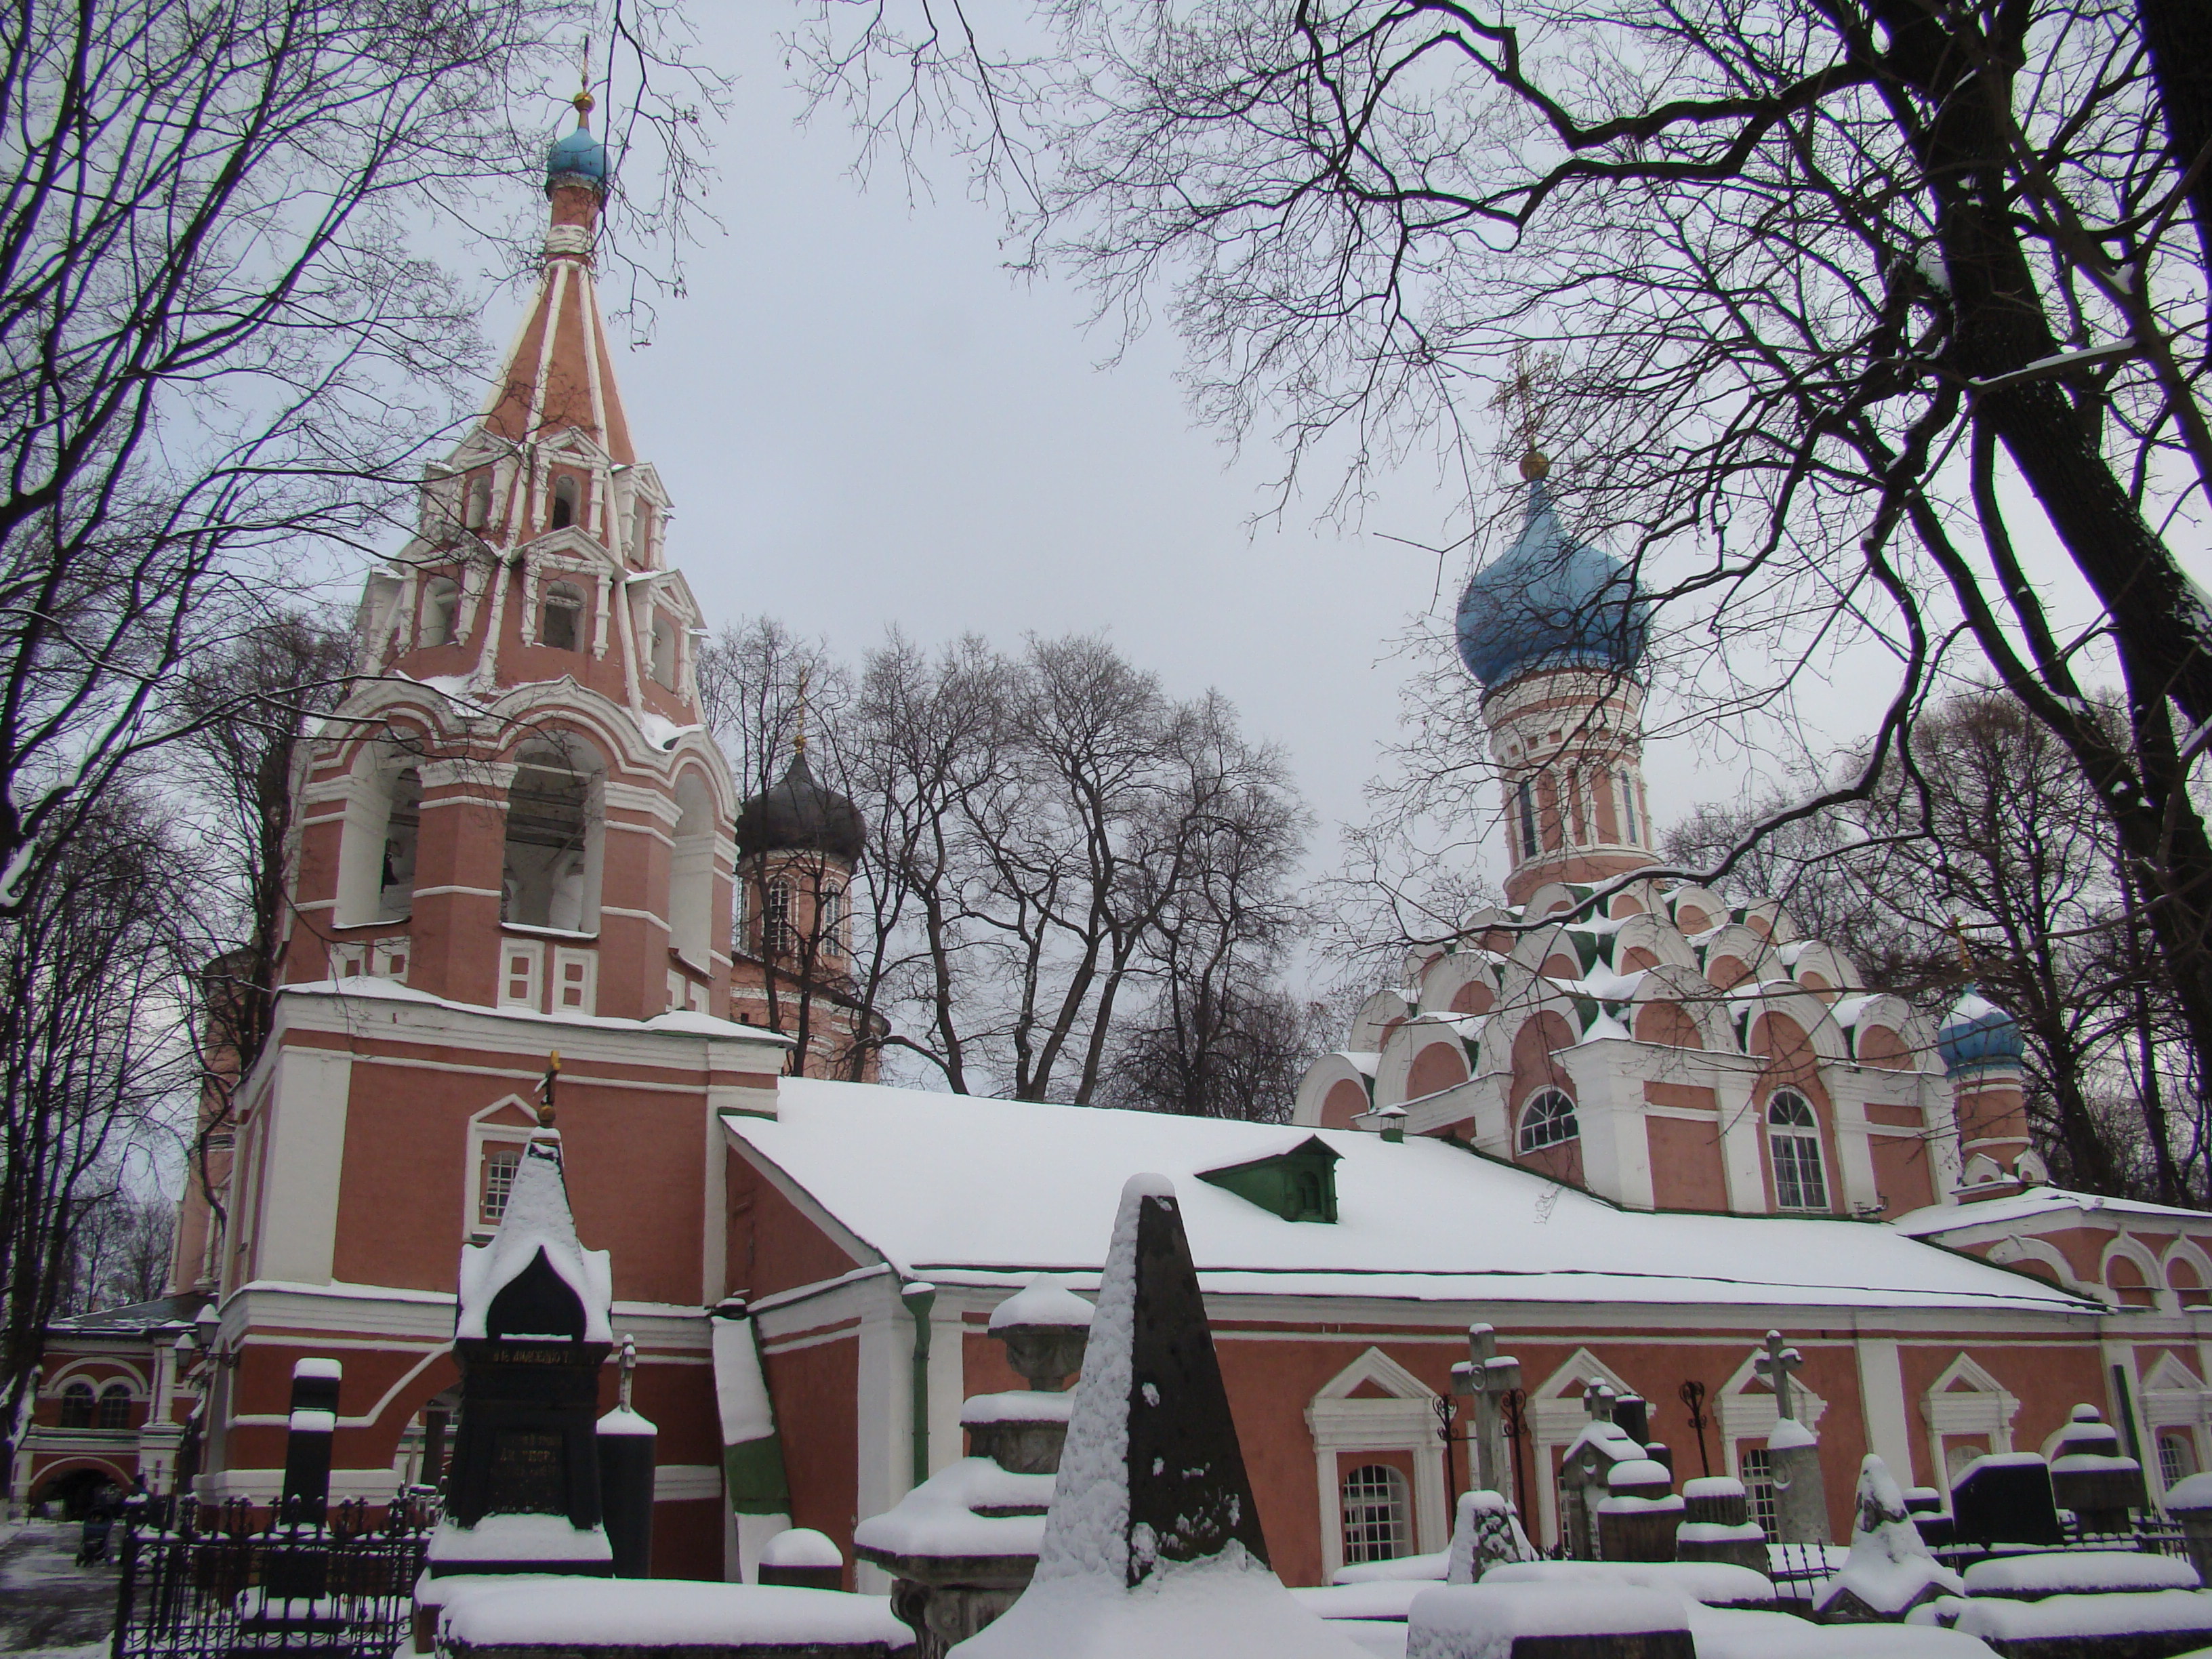
snow, winter, house, town, building, city, downtown, weather, church, season, place of worship, monastery, sony, moscow, russia, moskau, dsc, h9, dsch9, neighbourhood